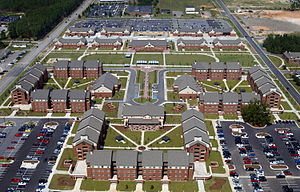
Fort Bragg
1. Brigades kaserne ved Fort Bragg
Fort Bragg er en stor amerikansk militærbase i de fire amerikanske counties Cumberland, Hoke, Harnett og Moore i North Carolina, USA. Fortet er opkaldt efter sydstatsgeneralen Braxton Bragg.